New Flemish Alliance

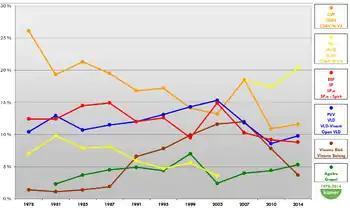
The six biggest Flemish political parties and their results for the House of Representatives (Kamer). From 1978 to 2014, in percentages of the total vote in Belgium.

N-VA holds three seats in the tenth European Parliament (2024-2029) for the Dutch-speaking electoral college.